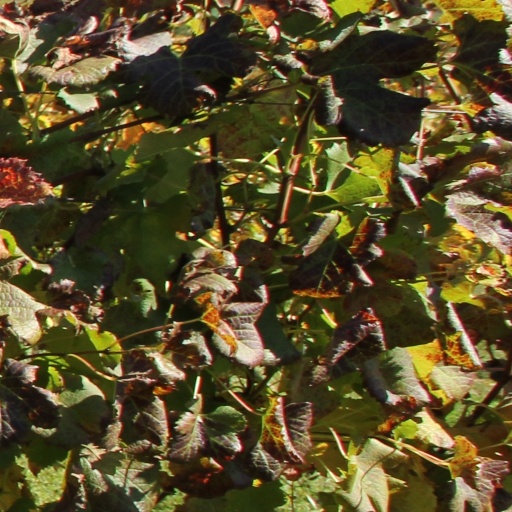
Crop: grape